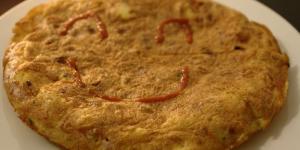
pankeys